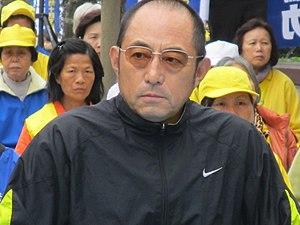
Yuan Hongbing est un ancien prisonnier politique, dissident chinois, juriste, écrivain d'ethnie mongole.